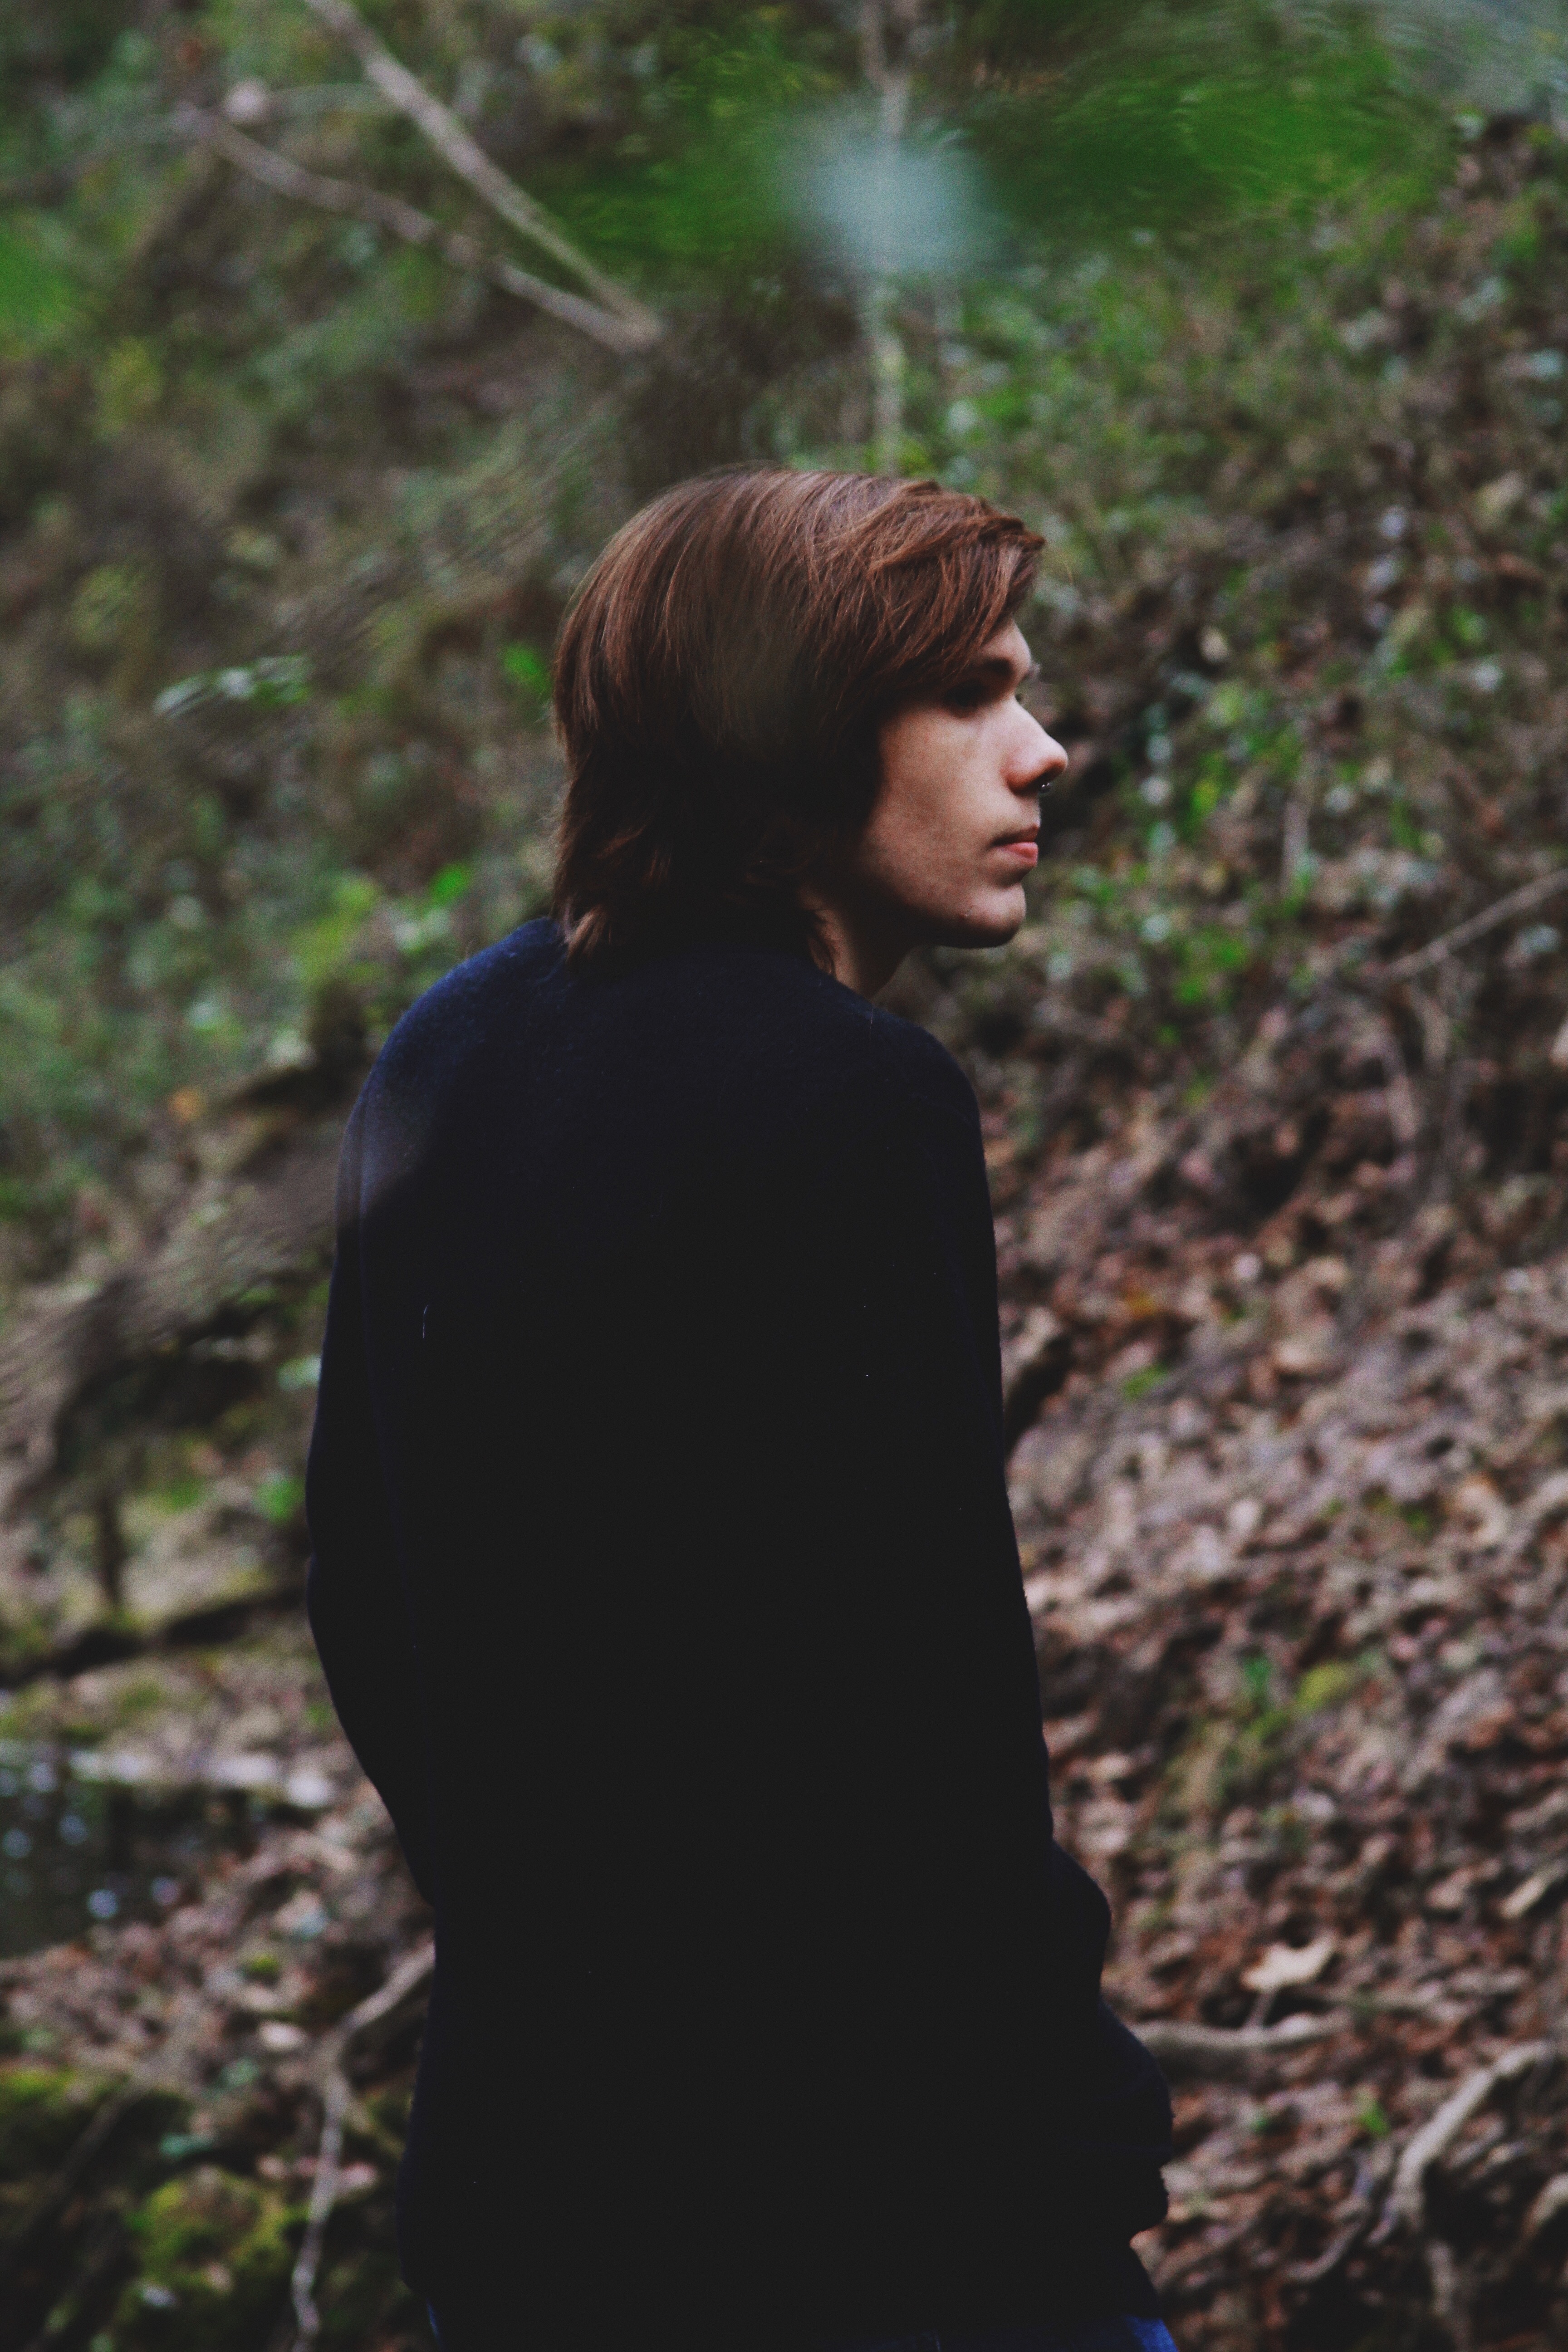
tree, nature, forest, grass, outdoor, person, girl, woman, hiking, photography, sunlight, flower, adventure, male, portrait, model, young, spring, green, autumn, fashion, lady, season, outside, dress, photograph, beauty, habitat, photo shoot, man portrait, portrait man, portrait photography, natural environment